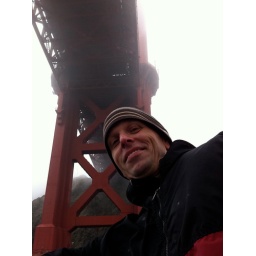
Eric is on a boat under a bridge